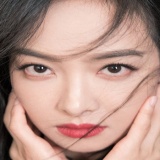
diễn viên Tống Thiến (Victoria)